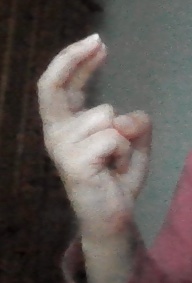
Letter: zay